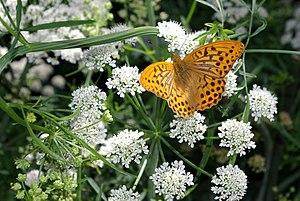
Le Tabac d'Espagne (Argynnis paphia) sur une Œnanthe safranée (Oenanthe crocata) Photo prise près de Pentes (A Gudiña, Orense, Espagne)